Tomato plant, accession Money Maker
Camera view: horizontal (90 deg, fisheye); turntable rotation: 60 degrees
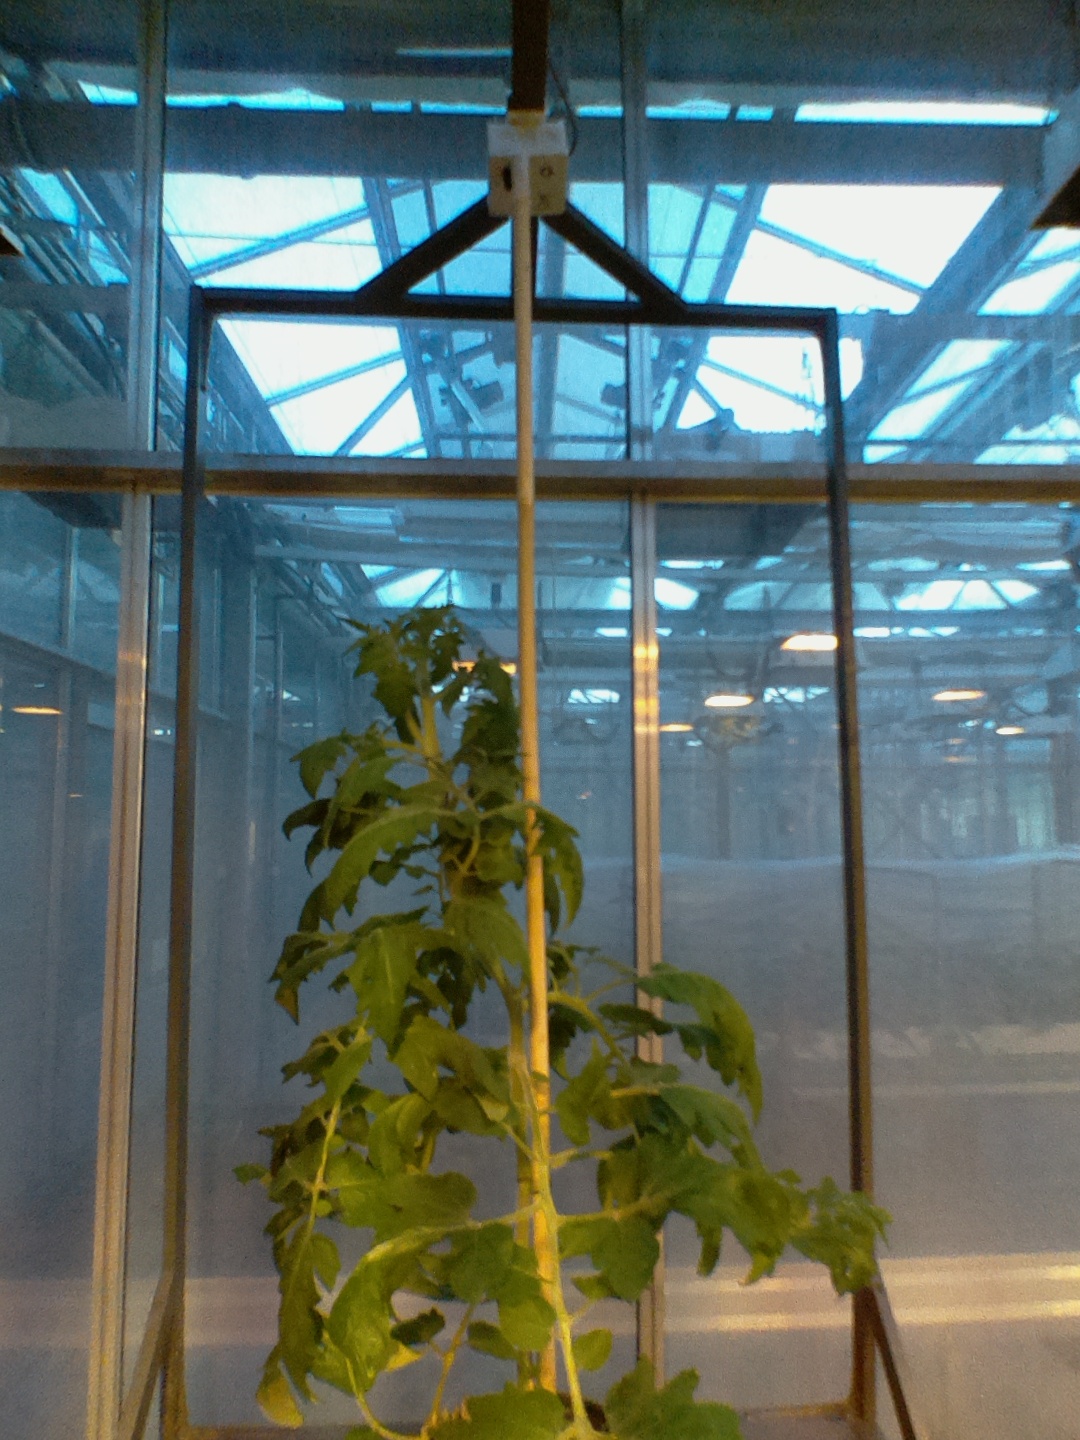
BBCH growth stage 68: Full flowering, 80%-90% of flowers open, more petals falling